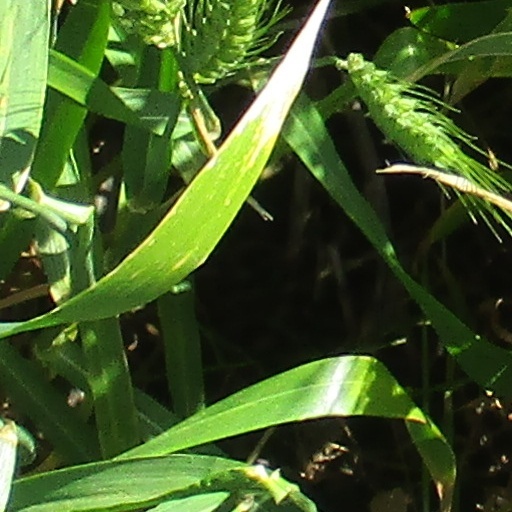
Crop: wheat